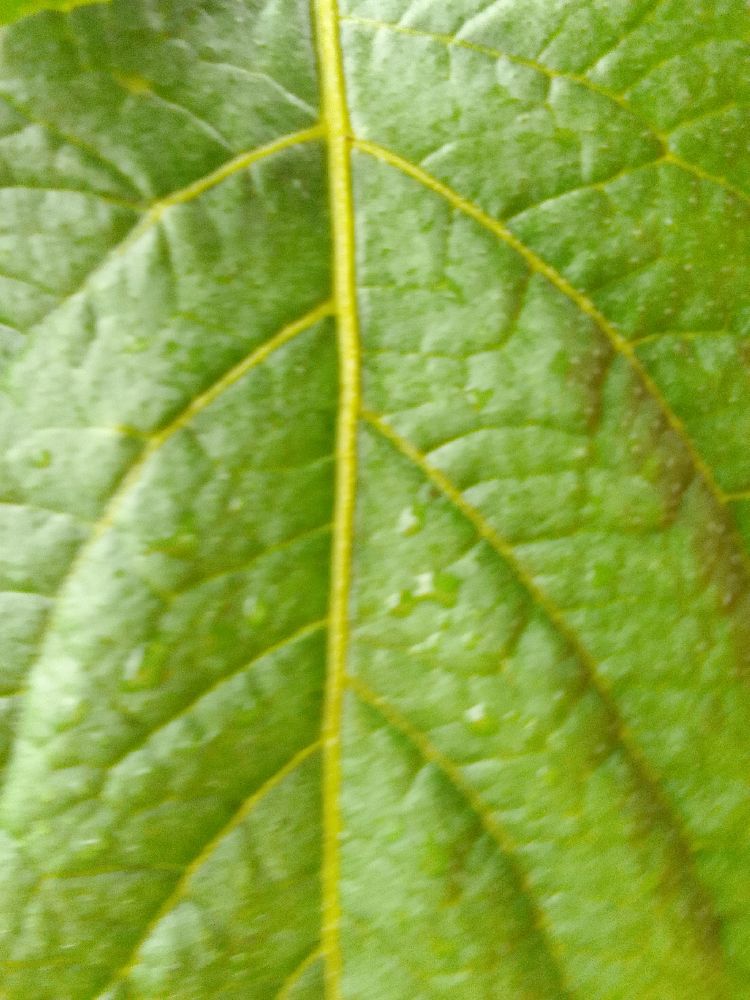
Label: Healthy